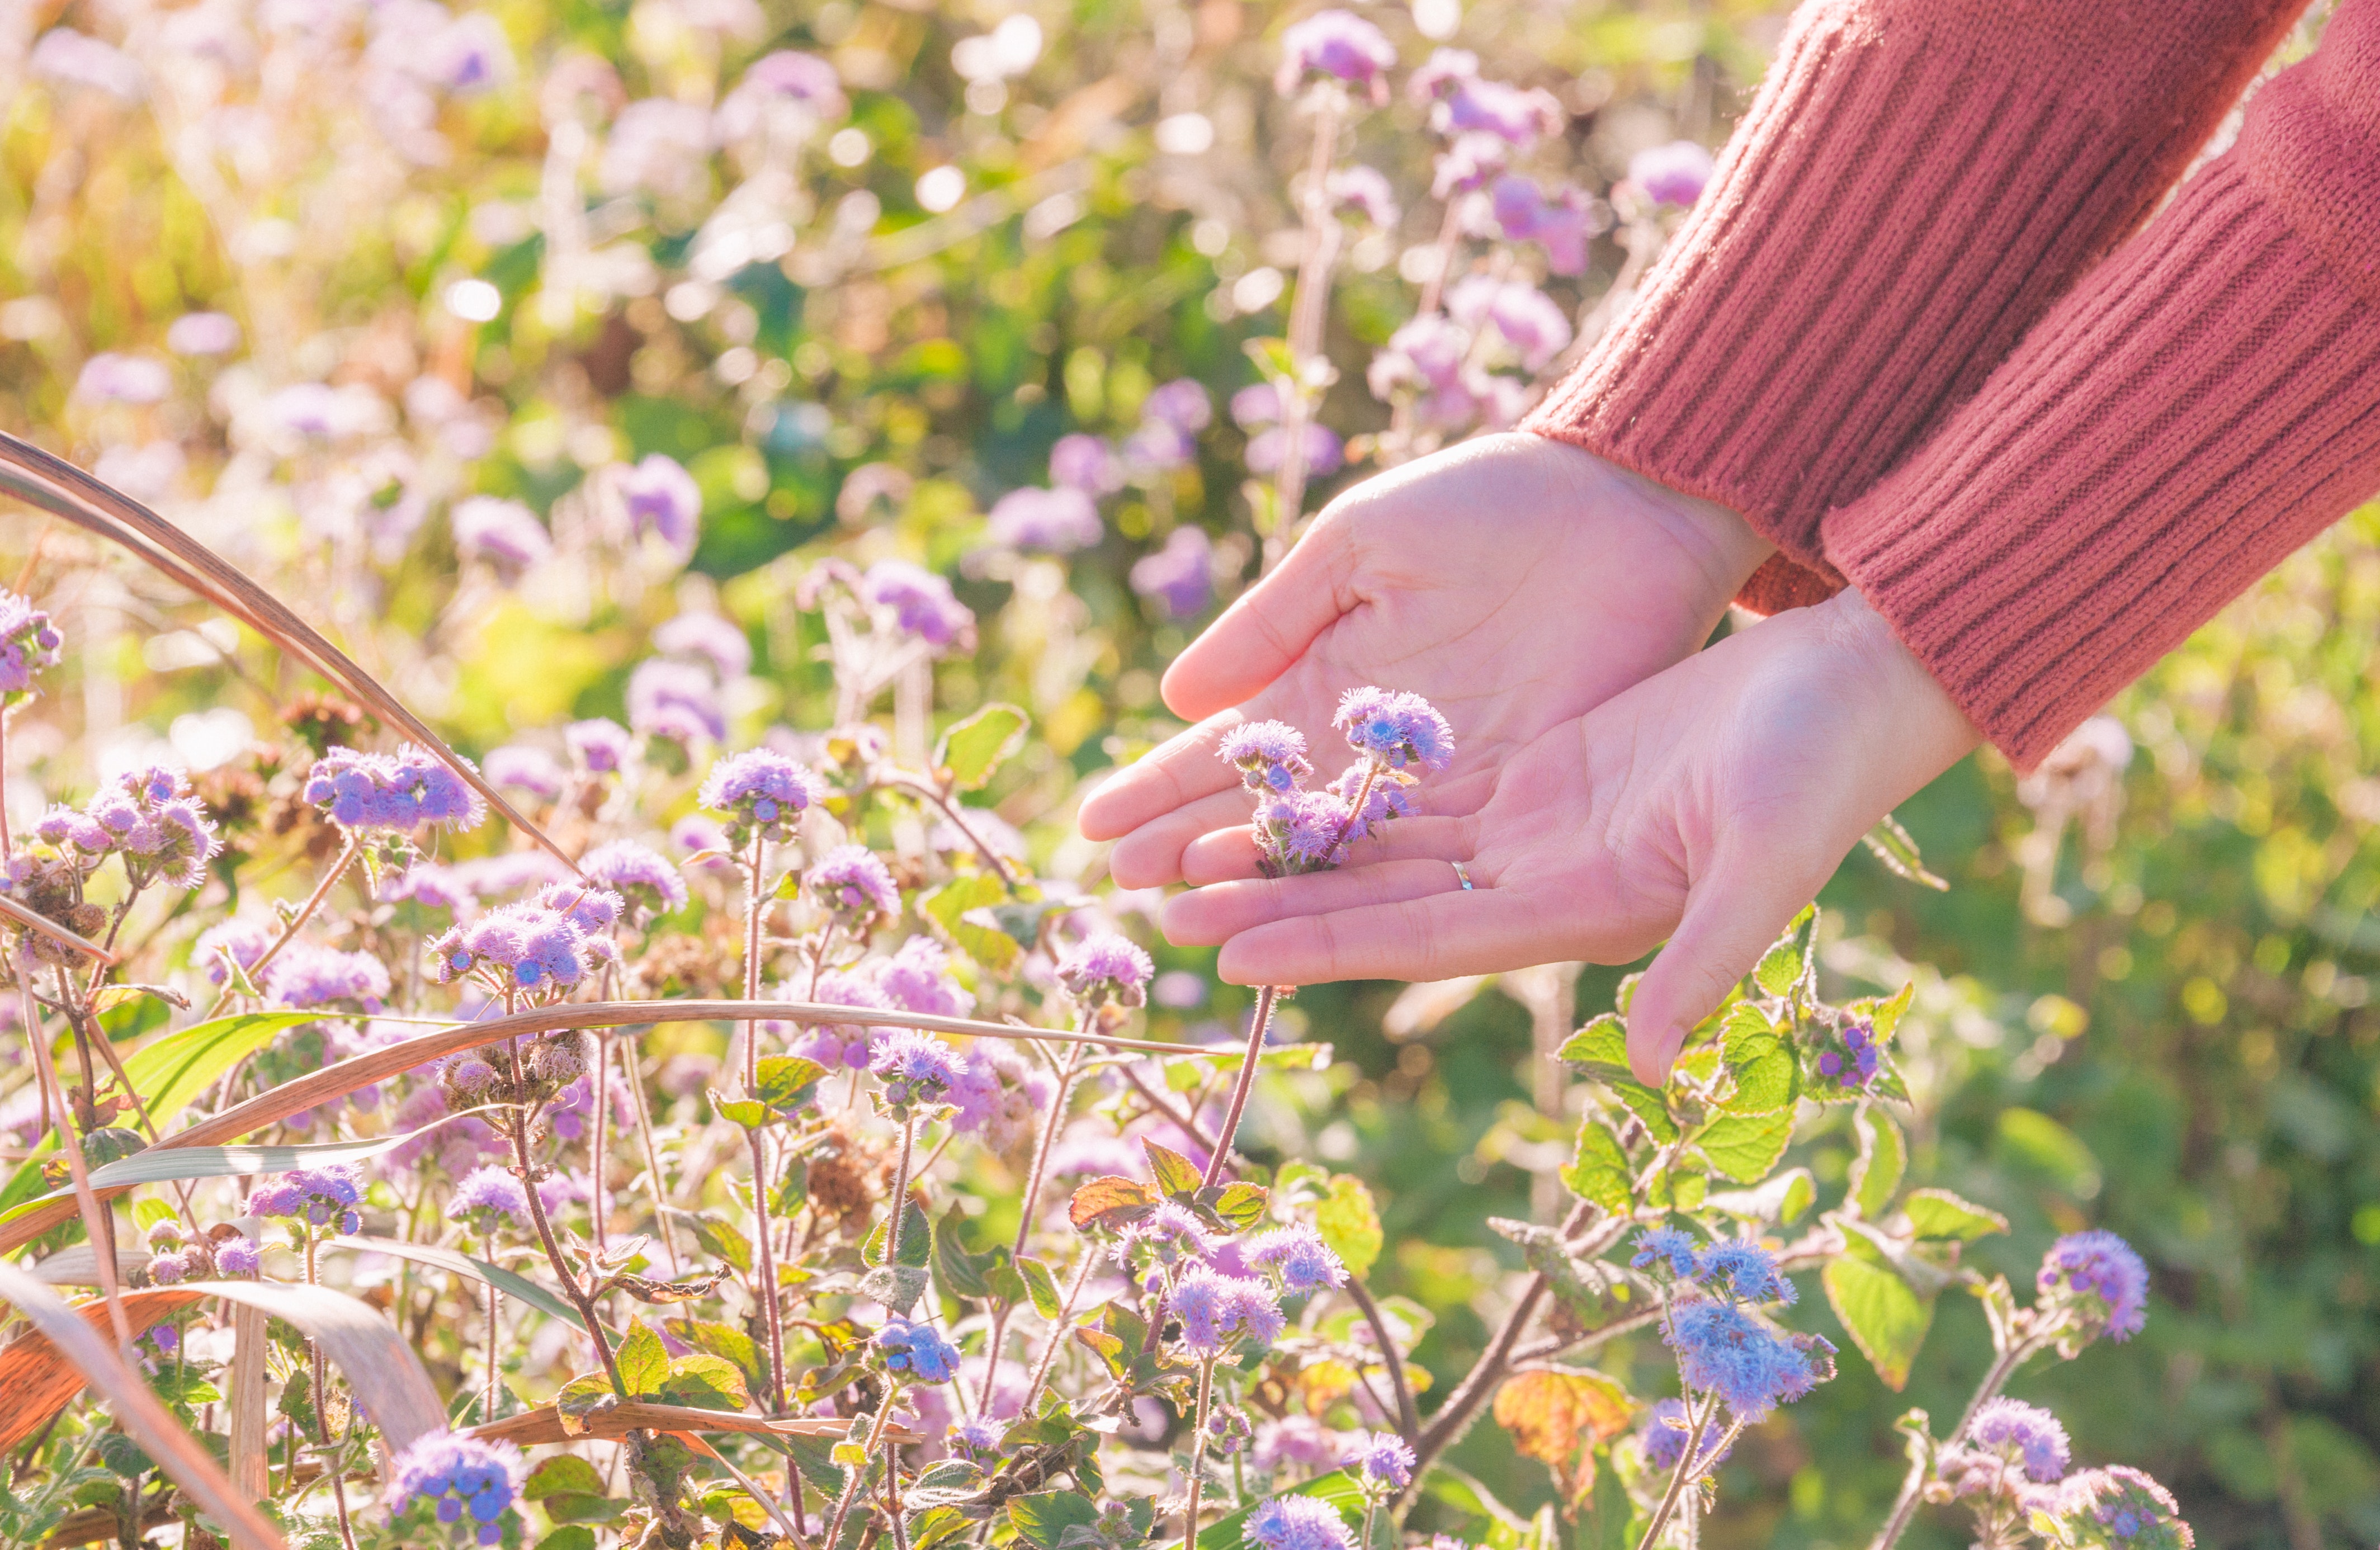
People in nature, lavender, flower, hand, plant, spring, finger, violet, nail, wildflower, english lavender, gesture, violet family, delphinium, viola